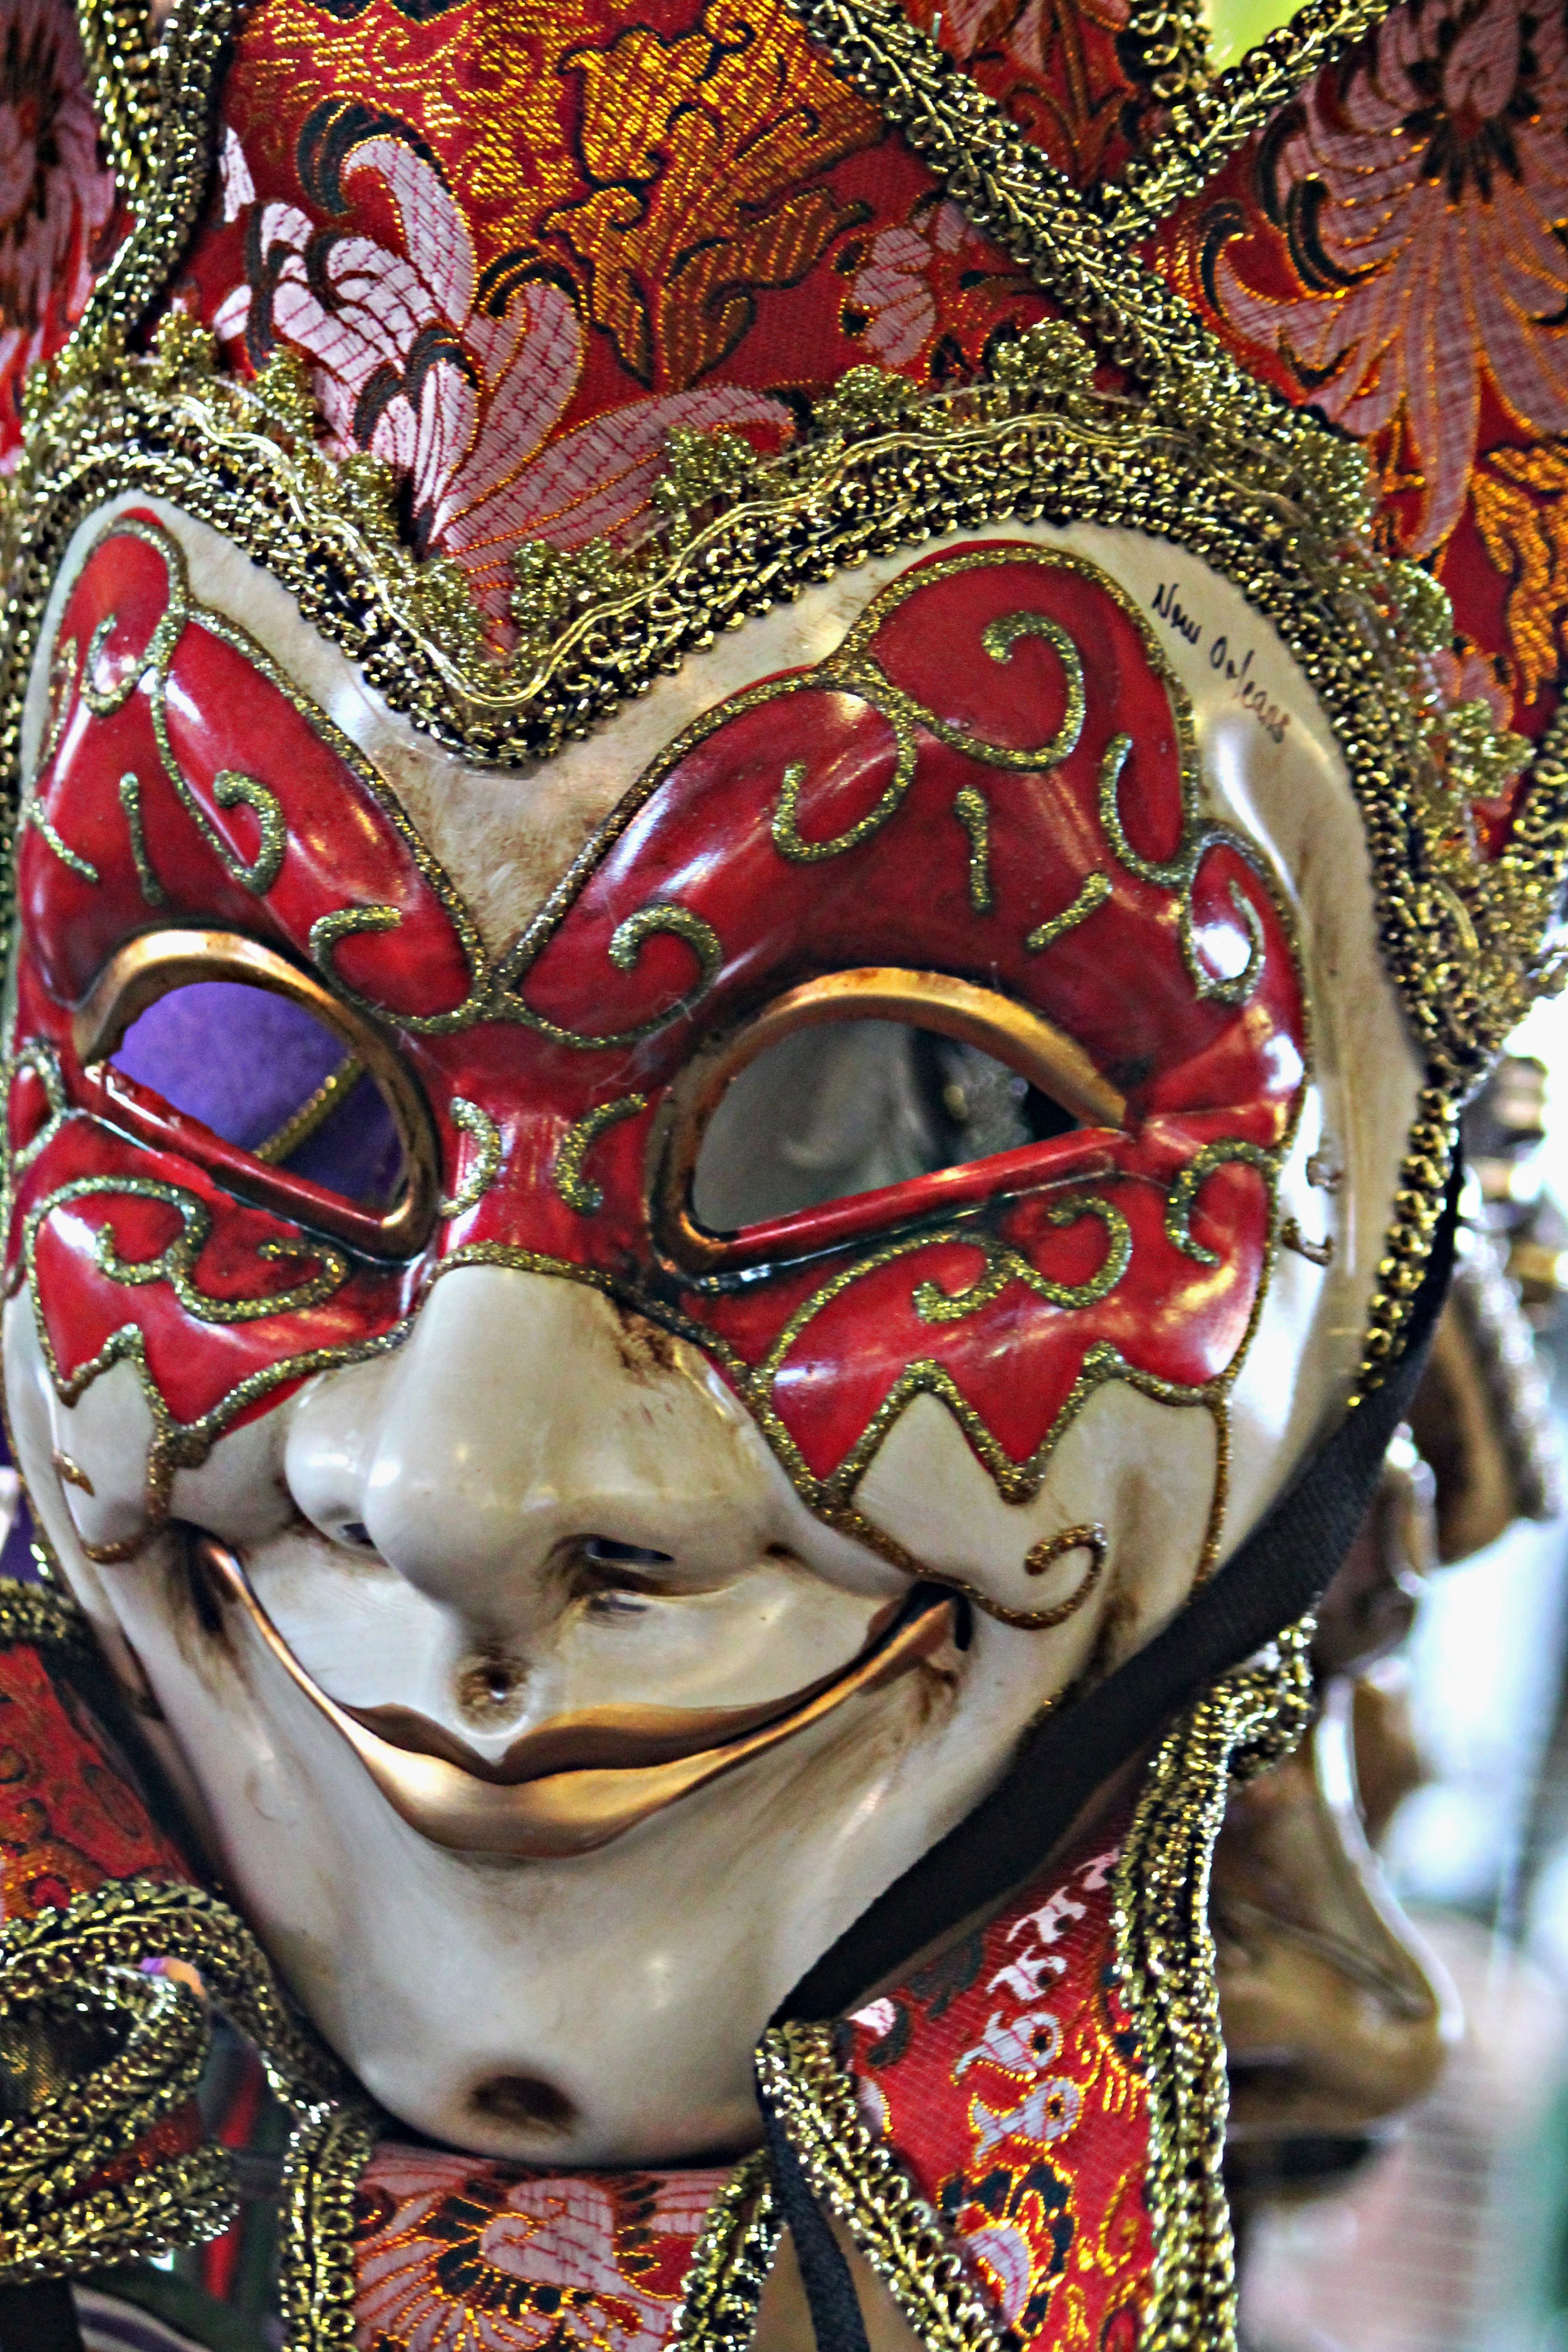
celebration, decoration, carnival, holiday, clothing, headgear, parade, festive, celebrate, festival, mask, temple, party, disguise, event, tradition, costume, masquerade, gras, masque, new orleans, face mask, louisiana, mardi gras, mardi